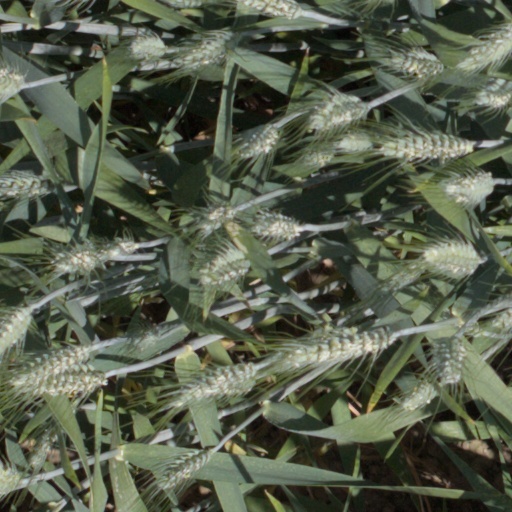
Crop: wheat